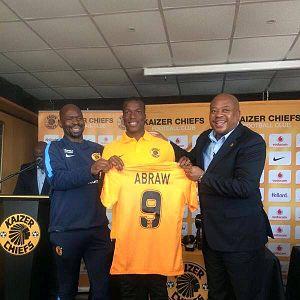
CAmal Abraw en Afrique du Sud, saison 2015
Camaldine Abraw est un footballeur international togolais né le 15 août 1990 à Lomé. Il évolue au poste de milieu offensif.